Alan Ruddock

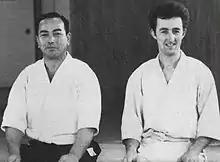
Ruddock with Koichi Tohei Sensei in Iidabashi dojo (photo by Henry Kono)

Alan Thomas Ruddock was born in Dublin in 1944. At age thirteen he found a book on Judo and from there his martial arts interest developed, he soon heard about Karate but there were no dojos or instructors at that time in Ireland so he trained with school friends. He built a makiwara in the garden and practised on concrete paths.